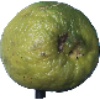
Label: Limes 1